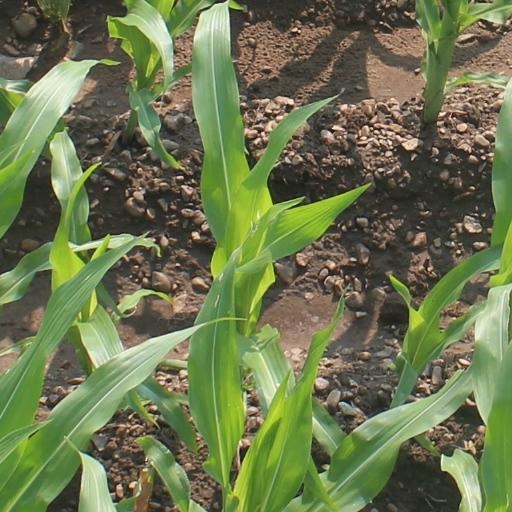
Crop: maize; corn